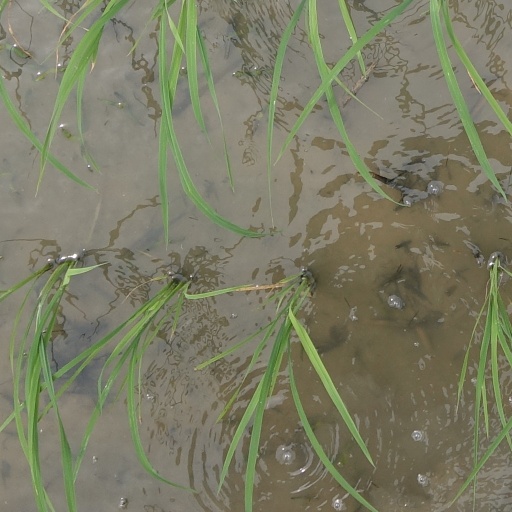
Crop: rice